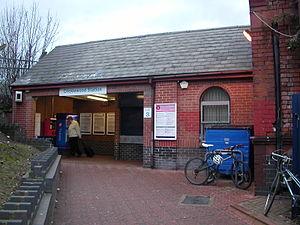
La gare de Cricklewood est une gare ferroviaire anglaise. Elle est située dans le borough de Barnet au nord de la ville de Londres.